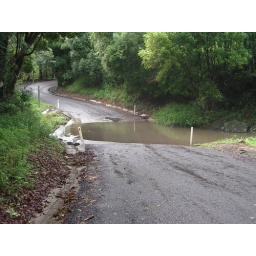
The water was just over the rims of the bike